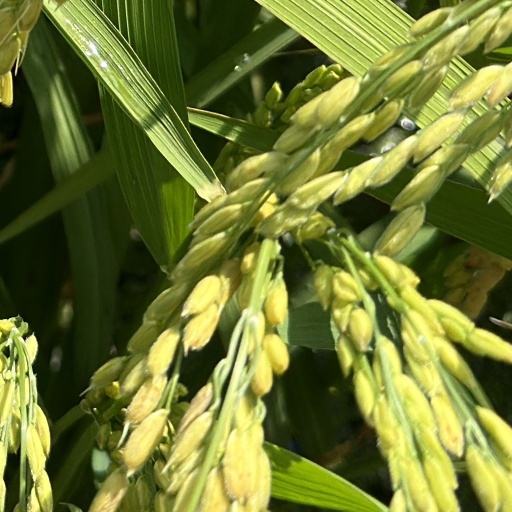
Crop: rice